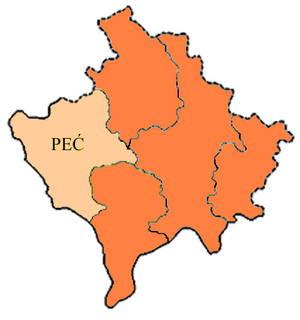
Le district est la subdivision administrative du plus haut niveau au Kosovo. En 2000, la MINUK a redécoupé et rebaptisé les districts définis par la Serbie. La Serbie n'a pas reconnu officiellement ces changements.